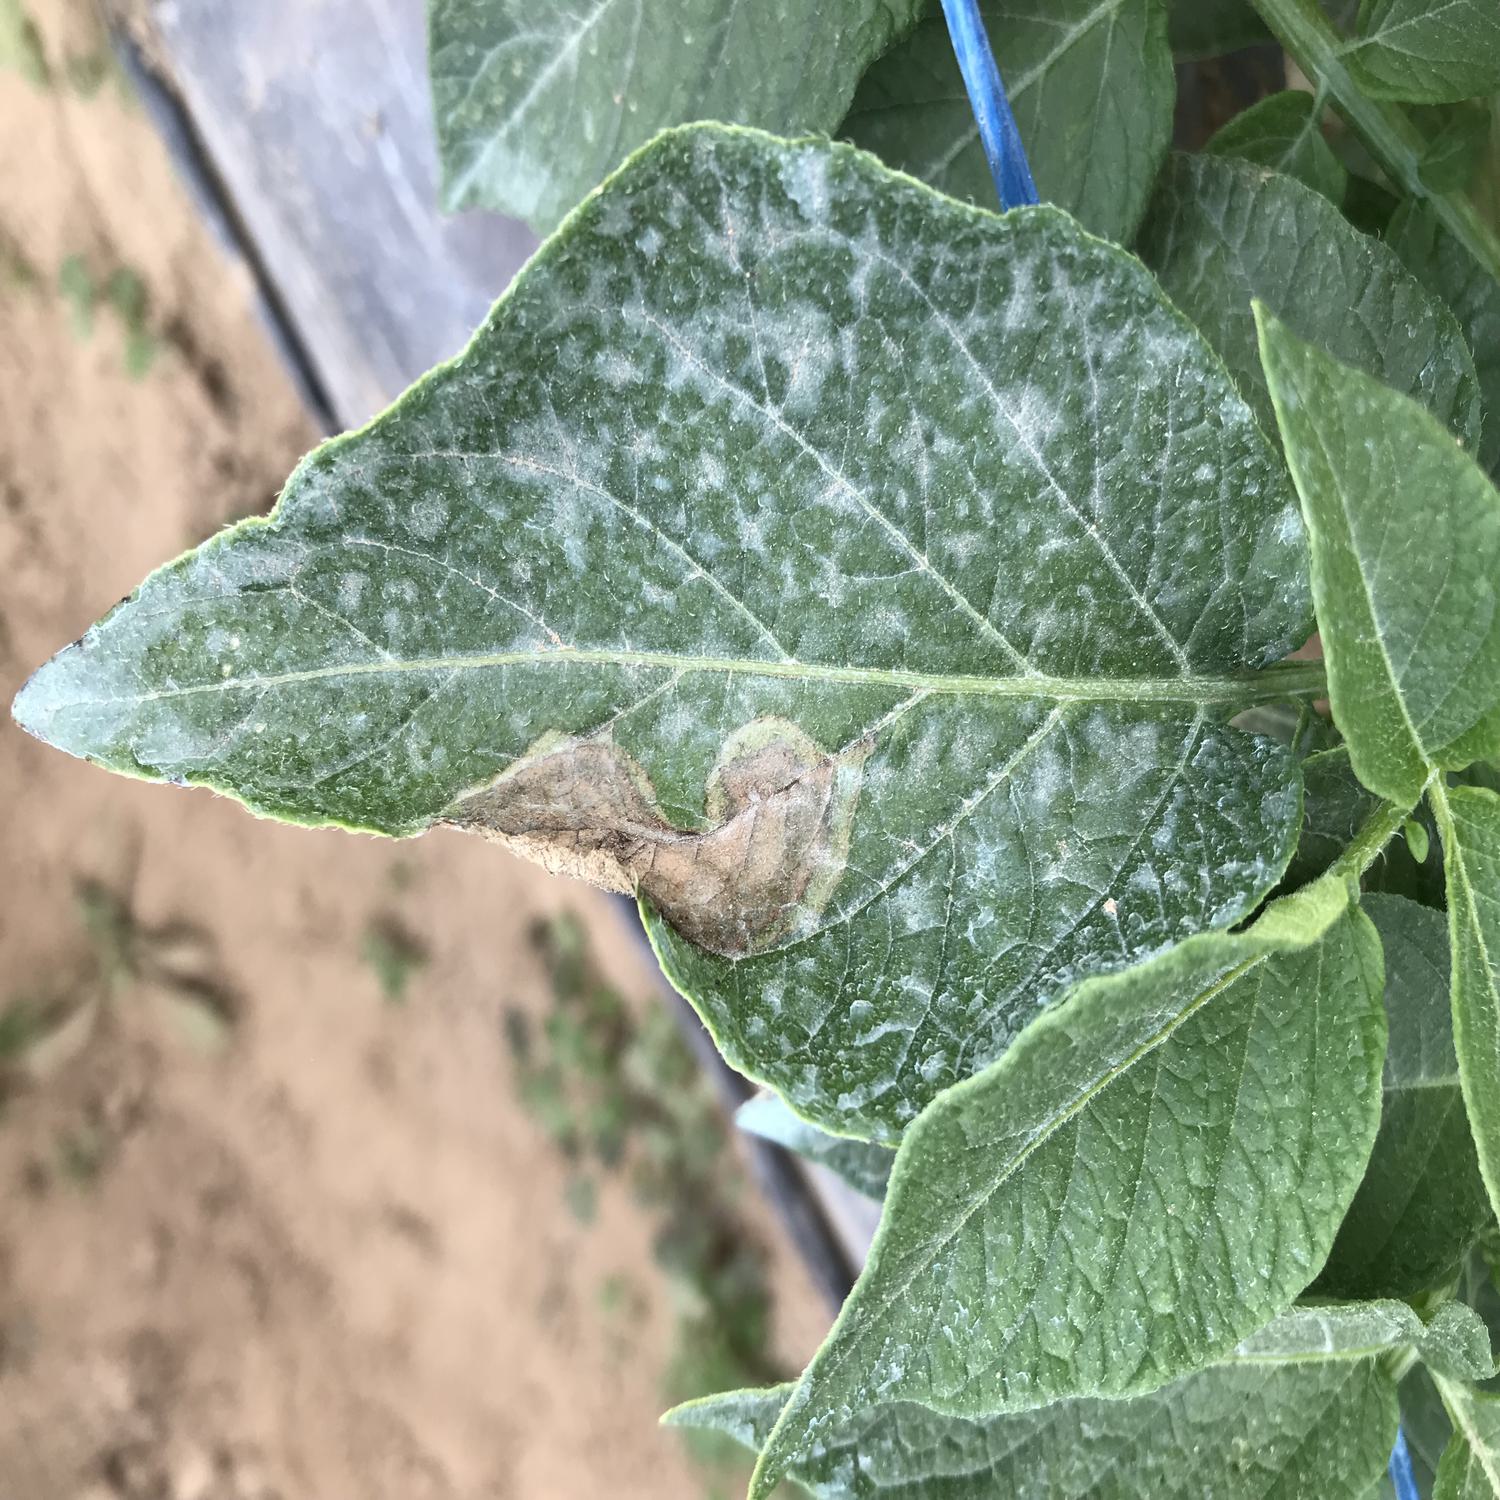
Label: Phytopthora